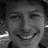
Emotion: happy